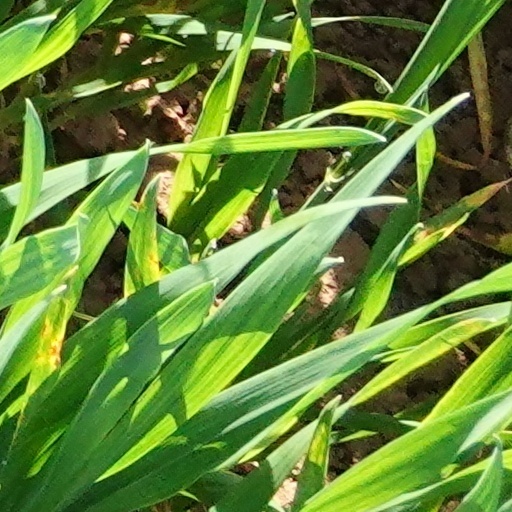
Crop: wheat